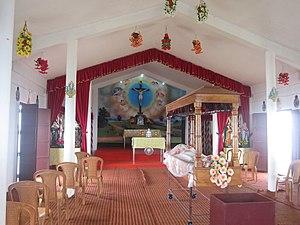
Kurisumala Ashram, dans les montagnes de l’intérieur du Kerala, en Inde du Sud, à environ mille deux cents mètres d'altitude. Fondé de manière indépendante en 1958 par deux moines européens ayant choisi un monachisme indien, l’ashram est affilié à l’Ordre cistercien de la Stricte Observance (trappiste) en 1998.